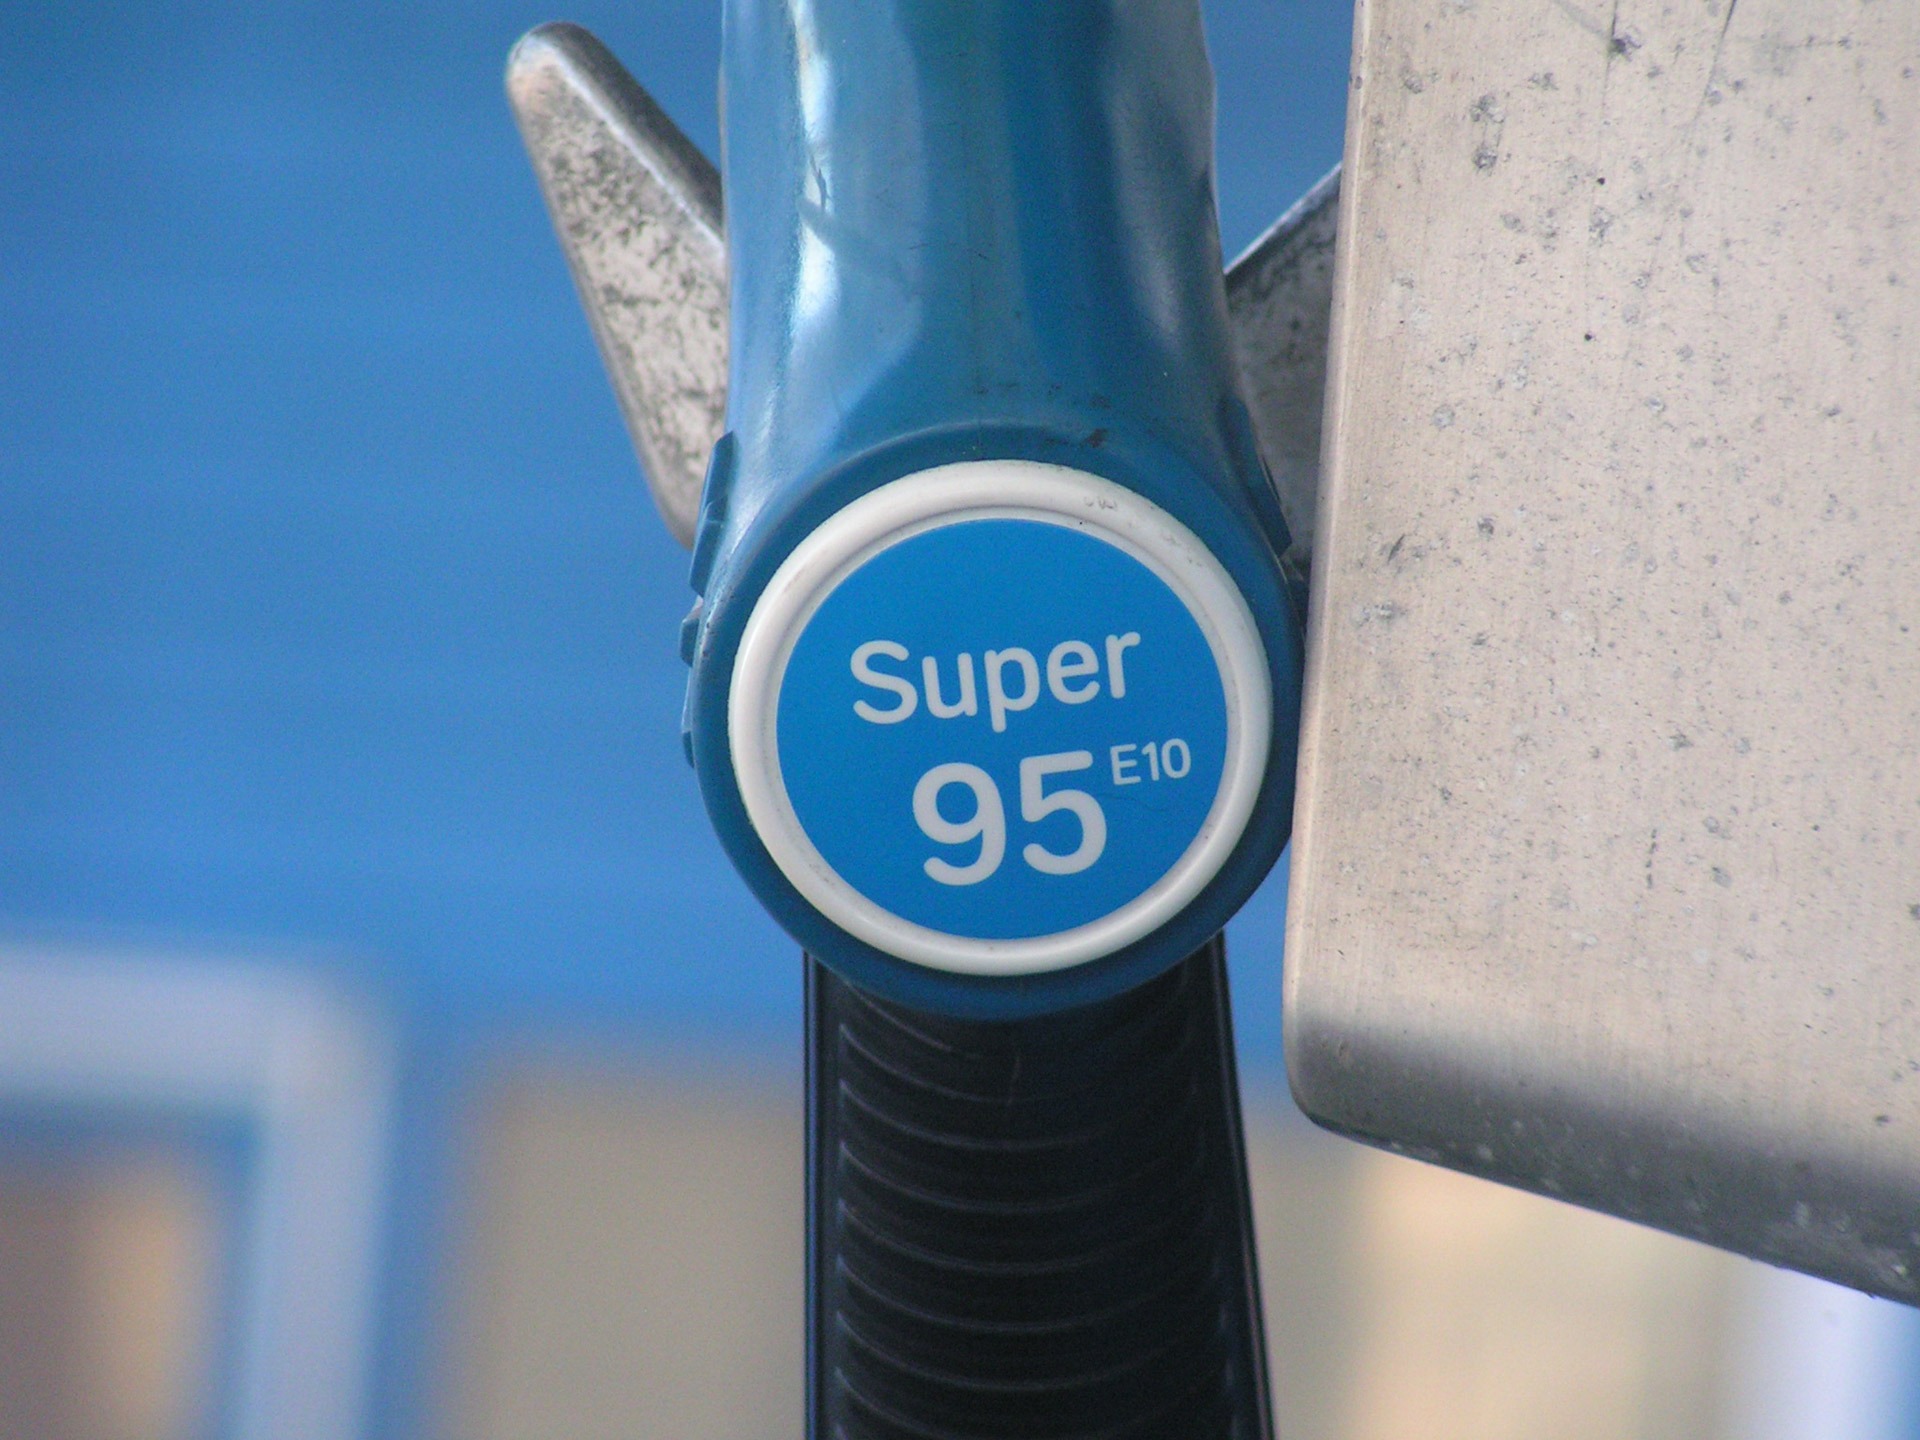
hand, wheel, bicycle, vehicle, station, blue, tire, product, diesel, super, gasoline, oil, petrol, fuel, refueling, bicycle frame, petrol pump, automotive tire, unleaded, e10, liter